List of birds of Nicaragua

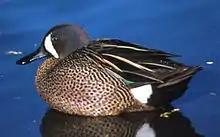
Blue-winged teal

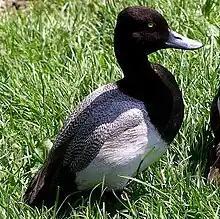
Lesser scaup

Anatidae includes the ducks and most duck-like waterfowl, such as geese and swans. These birds are adapted to an aquatic existence with webbed feet, flattened bills, and feathers that are excellent at shedding water due to an oily coating.